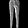
Label: Trouser